2018 Magyar Kupa (women's water polo)

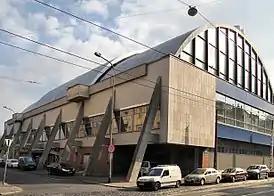
Császár-Komjádi Swimming Stadium, Budapest

The "semi-finals" were held on 14 at the Tüskecsarnok Uszoda in Budapest, XI. ker. The "final" was held on 16 December 2018 at the Császár-Komjádi Swimming Stadium in Budapest, II. ker.